History of Tonga

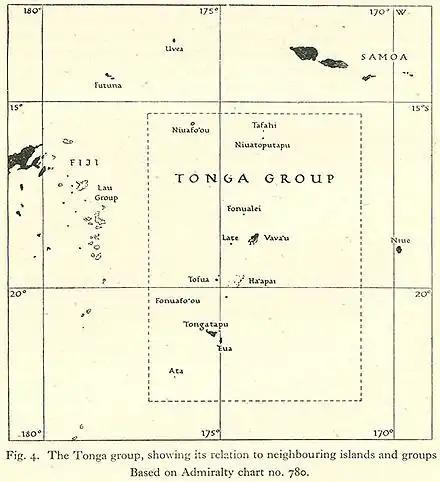
Tonga and neighbouring islands and groups

The history of Tonga is recorded since the ninth century BC,Tonga is the first island to be settled in Polynesia dating back to lapita people settling Tonga 800 bc. Lapita pottery was found in Tonga dating back 3000 years when seafarers associated with the Lapita diaspora first settled the islands which now make up the Kingdom of Tonga. Along with Samoa, the area served as a gateway into the rest of the Pacific region known as Polynesia. Ancient Tongan mythologies recorded by early European explorers report the islands of 'Ata and Tongatapu as the first islands having been hauled to the surface from the deep ocean by Maui.